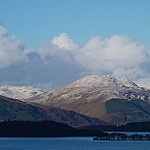
Label: mountain